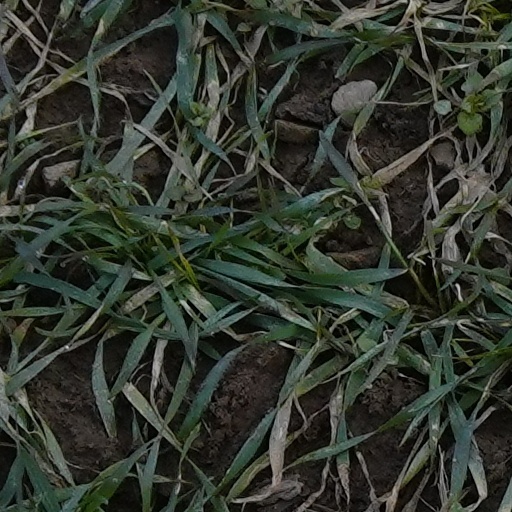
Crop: wheat